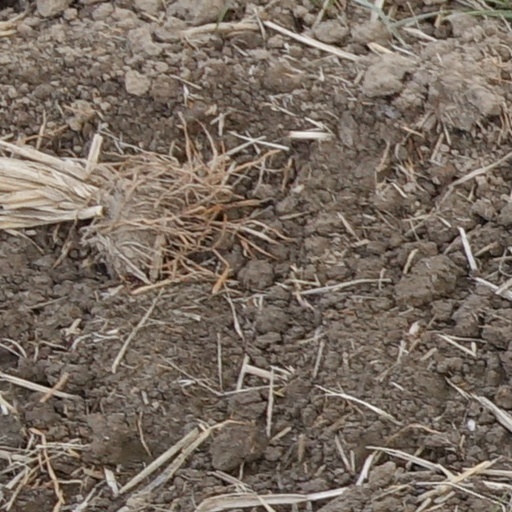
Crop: wheat